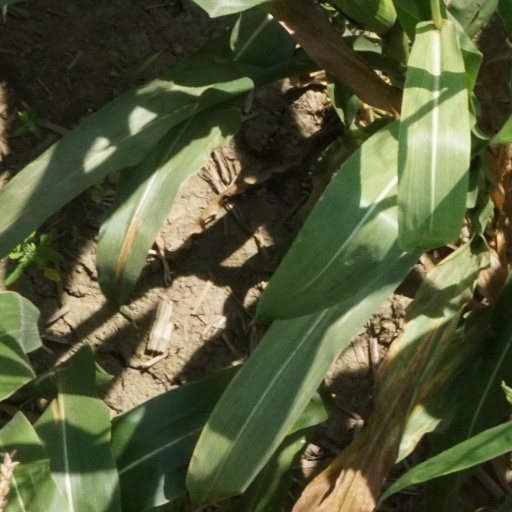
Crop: maize; corn